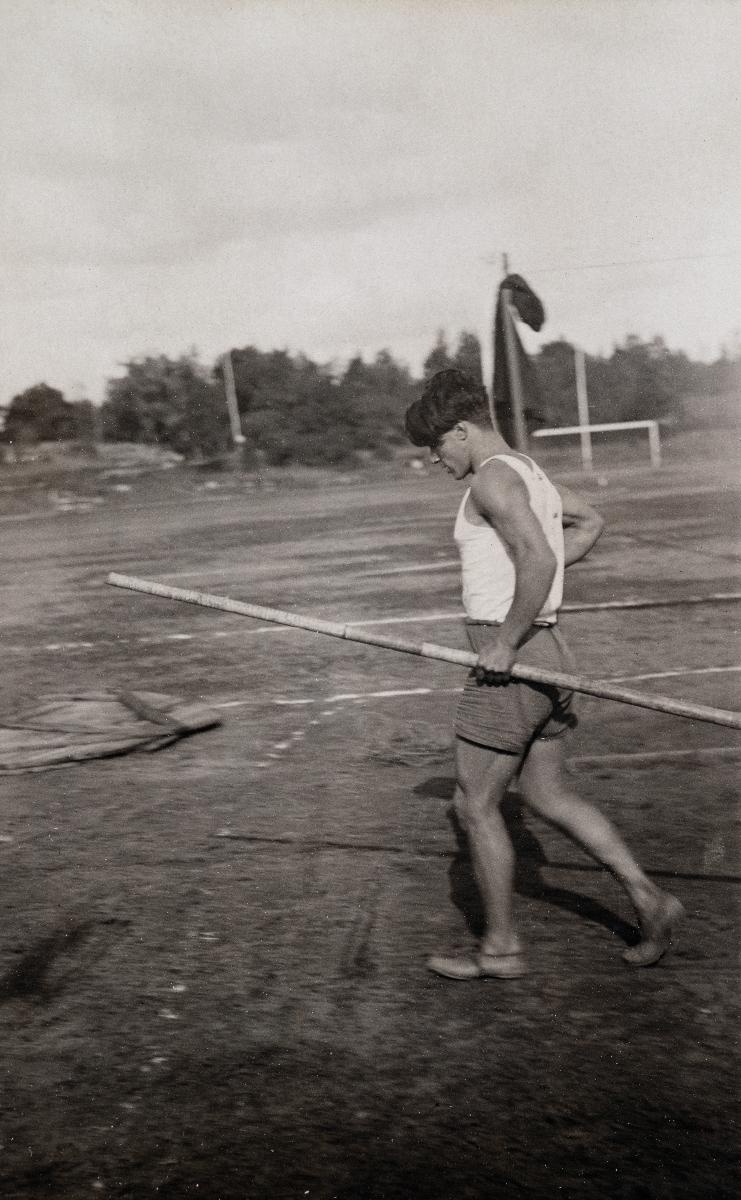
Seiväshyppääjä M. Hurme
Finnish pole-vaulter M. Hurme
sisällön kuvaus: Mauno Hurme voitti Maarian Pyrkivän kansalliset seiväshyppykilpailut Turun Urheilukentällä 13.9.1931 tuloksella 362cm. content description: Mauno Hurme won Maarian Pyrkivä's national pole-vaulting competition at Turku's sports field in 13.9.1931 with result of 362 cm high jump.
Kuvaaja: Niittymaa, Toivo, kuvaaja
Vuosi: 1931
Paikka: Suomi
Aiheet: Hurme, Mauno; urheilu; yleisurheilu; yleisurheilijat; seiväshyppy; seiväshyppääjät; urheilijat; kokokuva; yksin; sports; track and field; track and field athletes; pole vault; pole vaulters; athletes; idrott; friidrott; friidrottare; stavhopp; stavhoppare; idrottare